Nursing

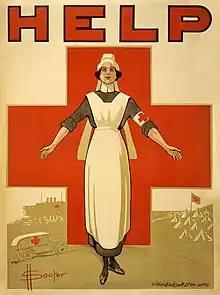
A recruiting poster for Australian nurses from the First World War.

Florence Nightingale laid the foundations of professional nursing after the Crimean War, in light of a comprehensive statistical study she made of sanitation in India, leading her to emphasize the importance of sanitation. "After 10 years of sanitary reform, in 1873, Nightingale reported that mortality among the soldiers in India had declined from 69 to 18 per 1,000".